Widerøe

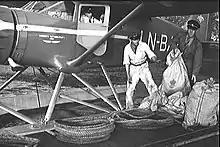
Loading post onto a Stinson Reliant in Oslo in 1936

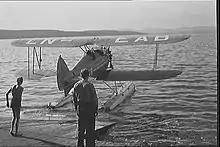
A Waco RNF at Ingierstand in 1937

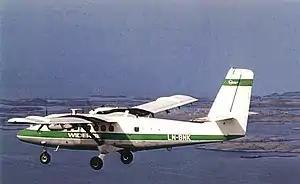
A de Havilland Canada DHC-6 Twin Otter in 1970

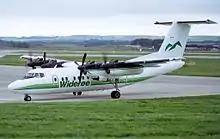
de Havilland Canada DHC-7 Dash 7 at Aberdeen Airport in 1993

The airline was established in 1934 by Viggo Widerøe, a Norwegian aviator, and was engaged in various general aviation activities in its early days. In 1936, Widerøe started scheduled seaplane flights and, from 1940, also ambulance flights. During the 1940s and 1950s, the airline increased its seaplane routes and established a fleet based on de Havilland Canada DHC-3 Otter and Noorduyn Norseman aircraft. From 1968, Widerøe started flying to STOLports in northern and western Norway using DHC-6 Twin Otters, and later also with Dash 7 aircraft. In 1989, Widerøe bought Norsk Air and started services from Sandefjord.